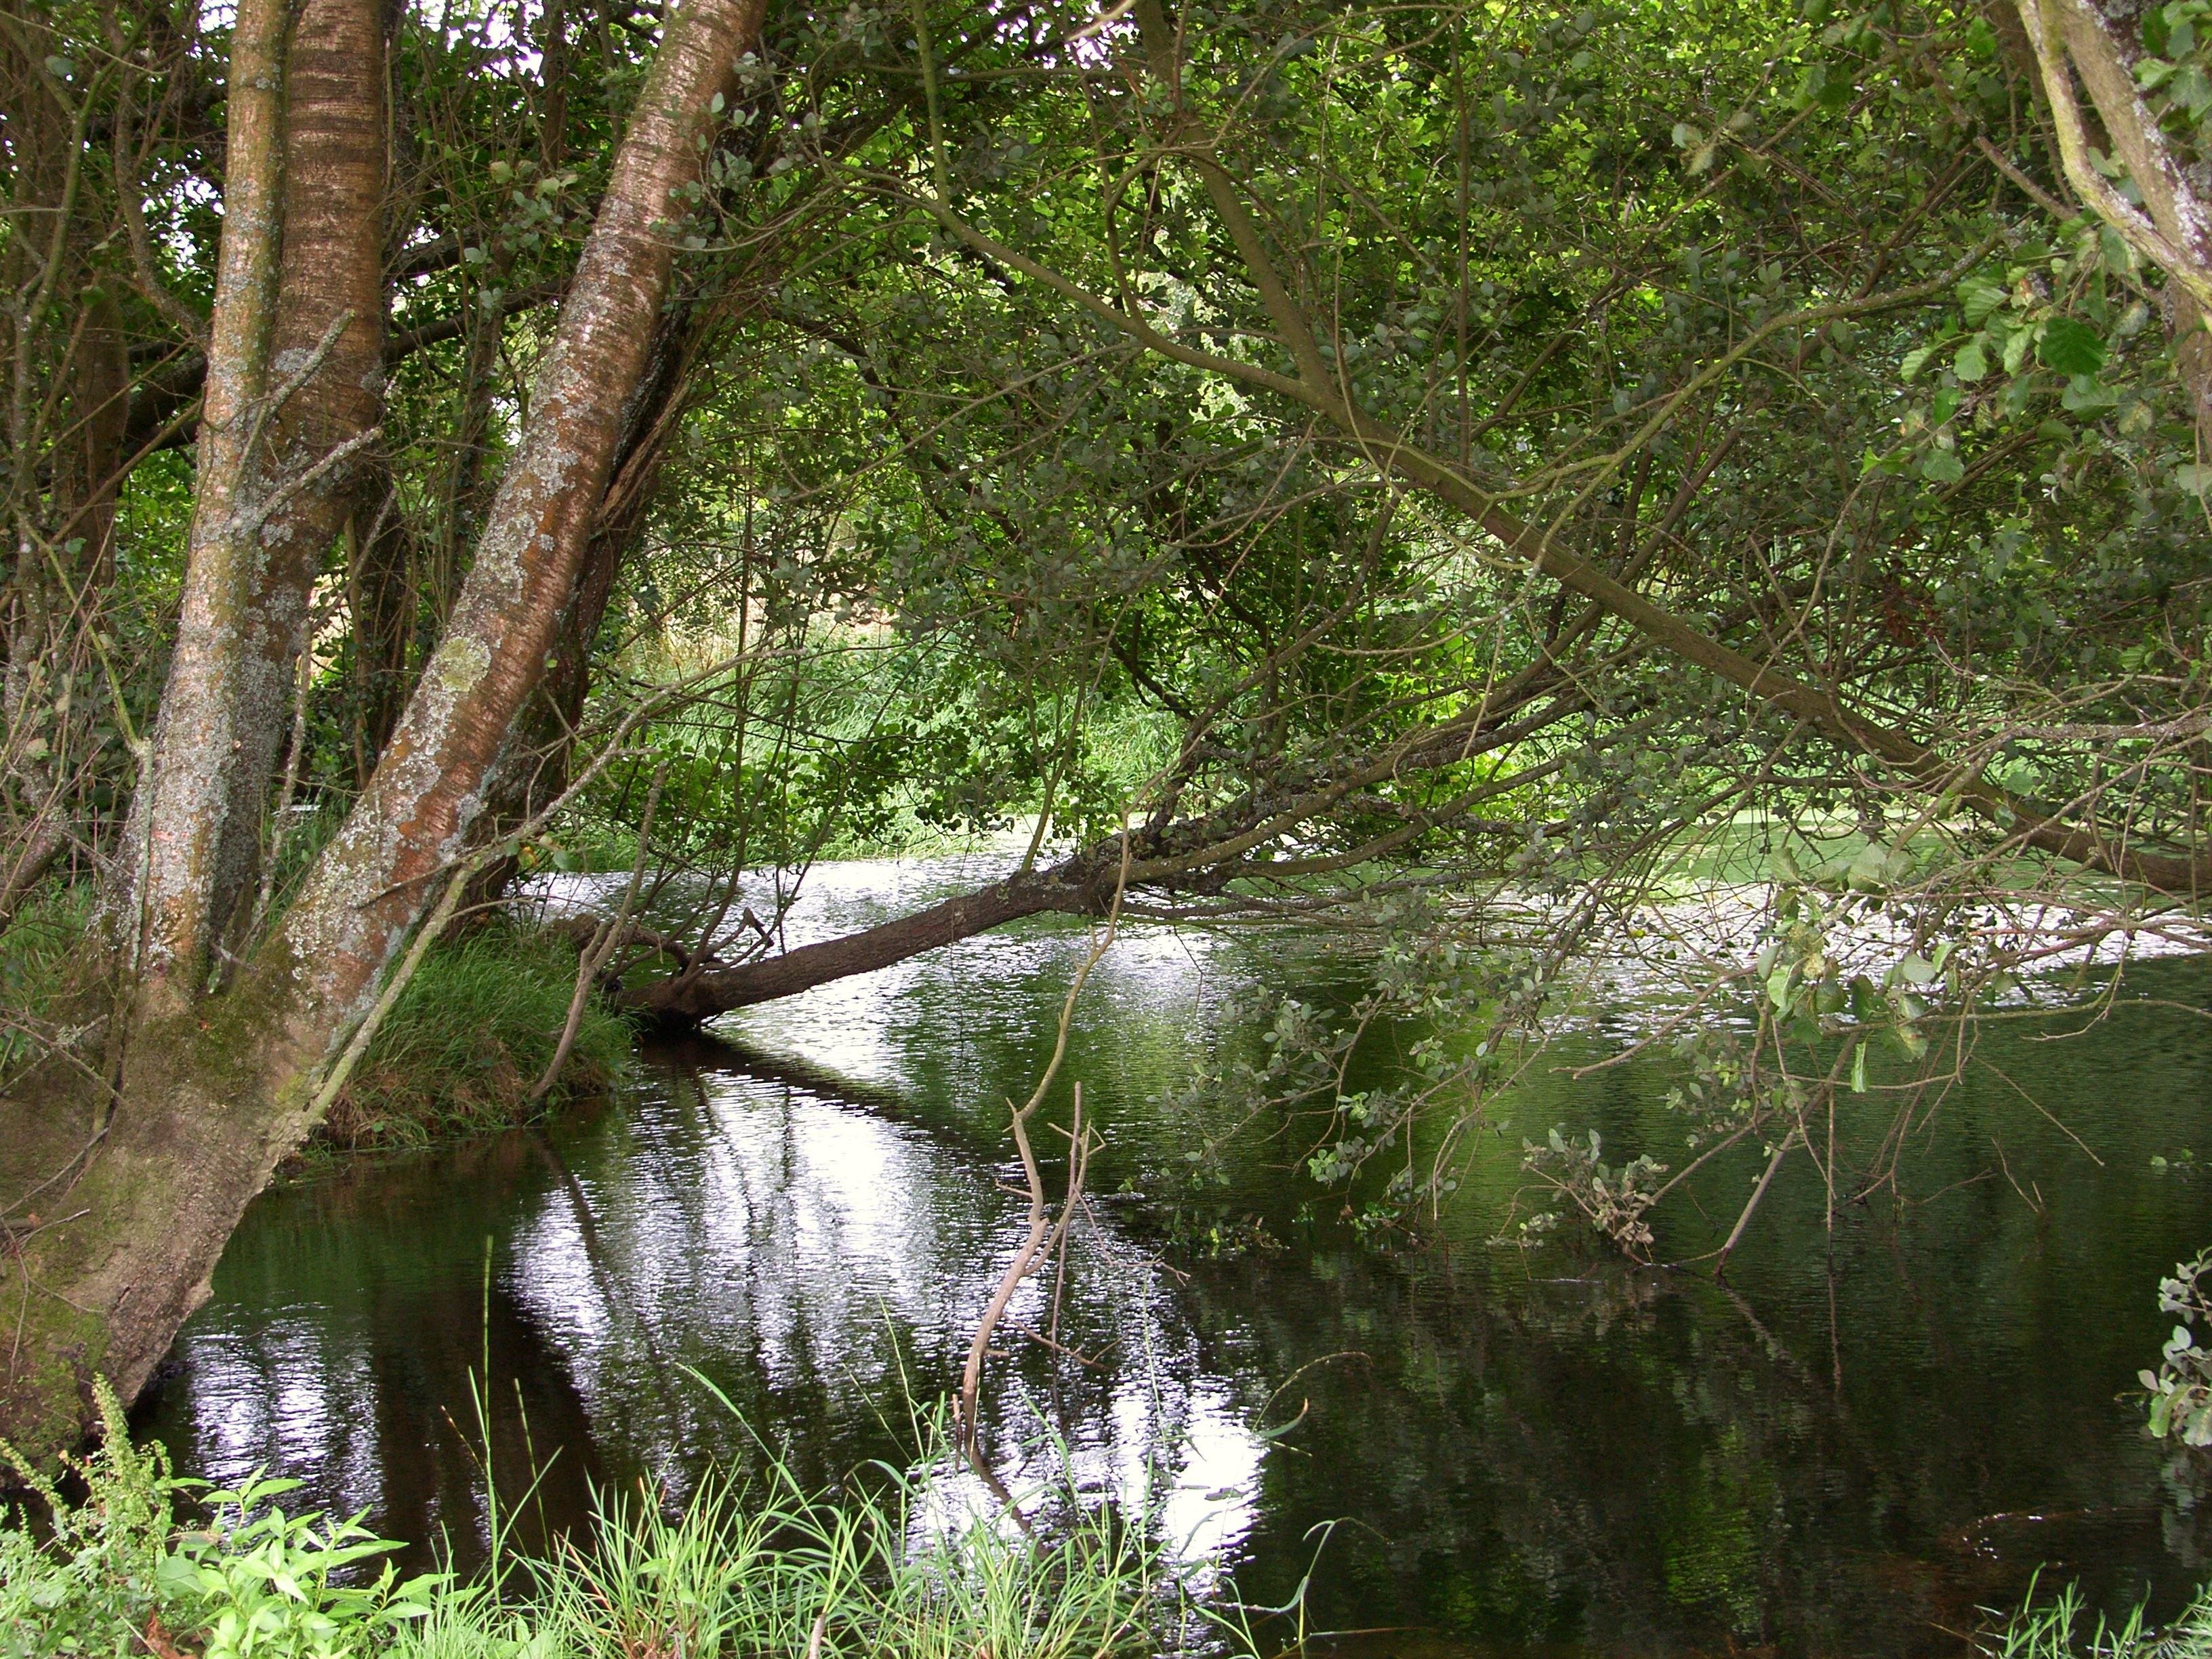
landscape, tree, forest, creek, swamp, wilderness, flower, river, pond, wildlife, stream, jungle, waterway, body of water, vegetation, rainforest, wetland, woodland, habitat, ecosystem, watercourse, ggl1, nature reserve, natural environment, geographical feature, bayou, riparian forest